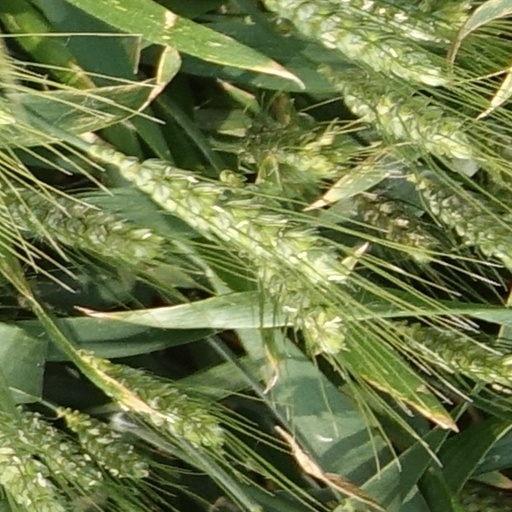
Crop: wheat